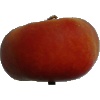
Label: Nectarine Flat 1